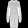
Label: Dress